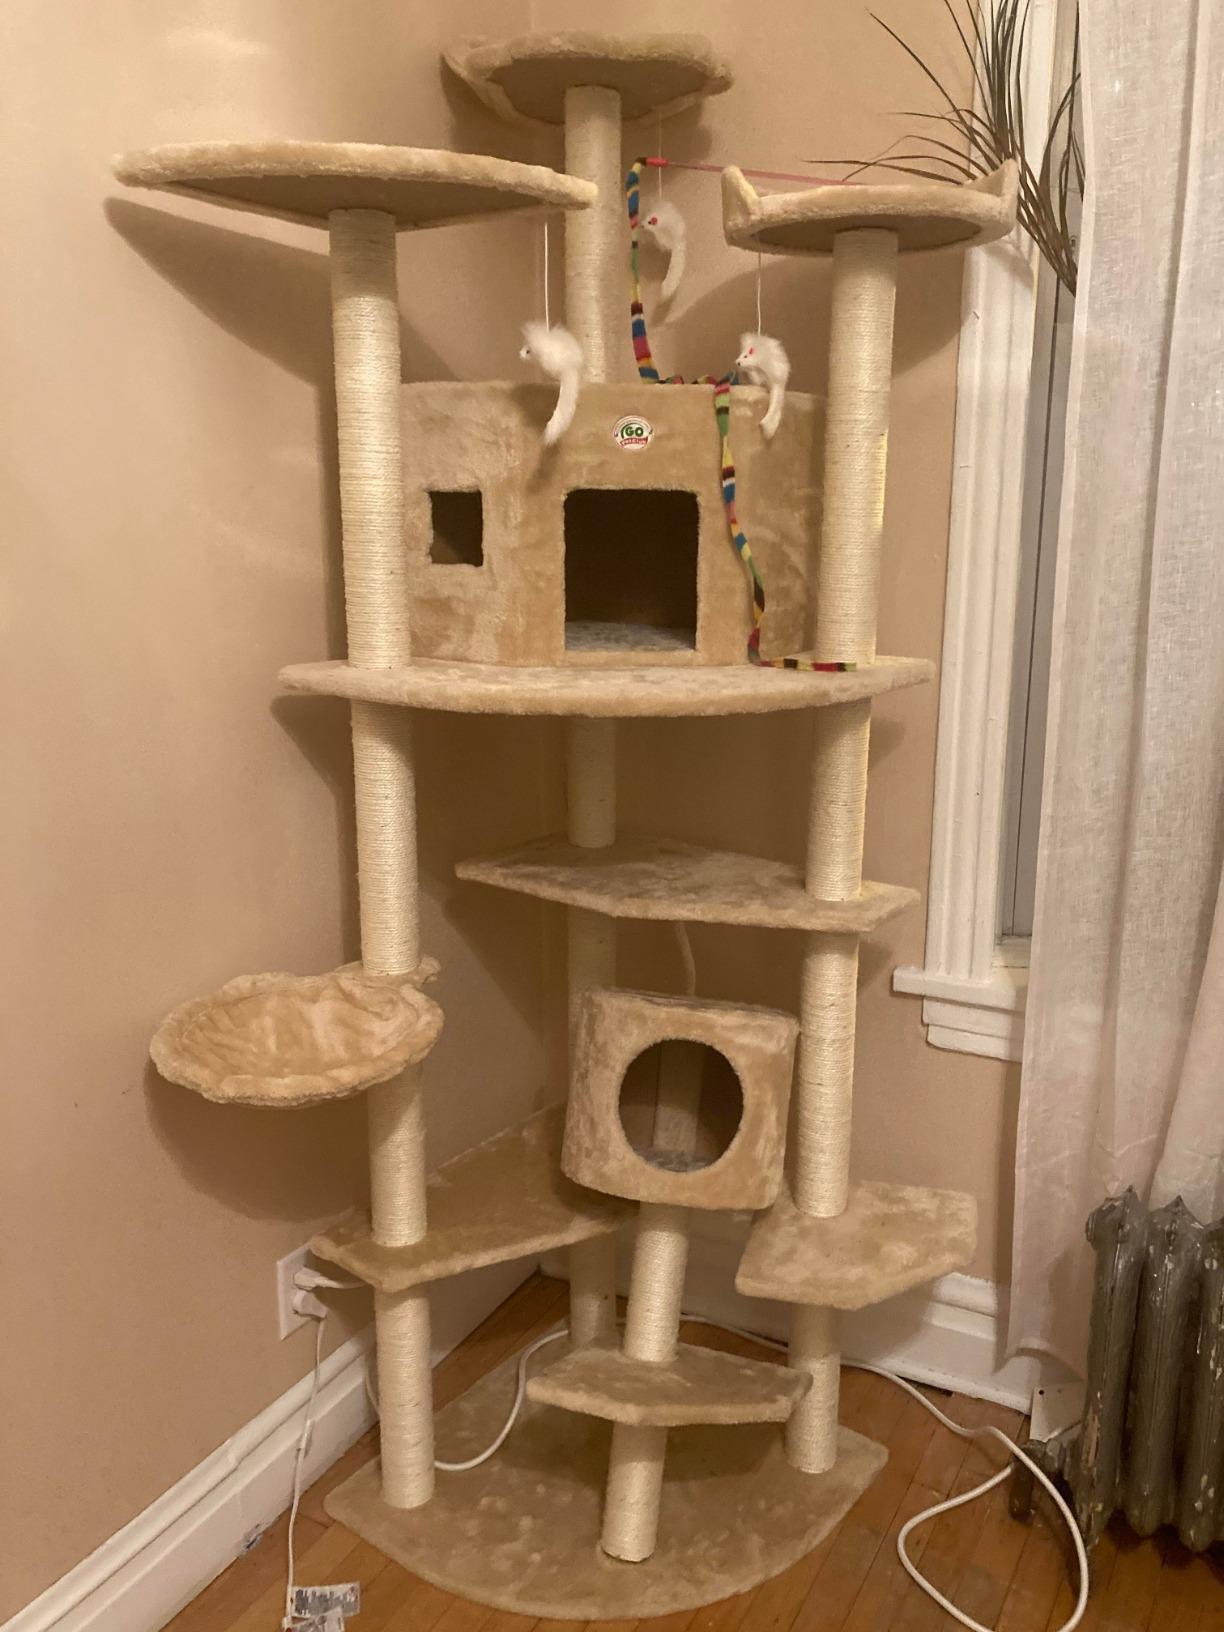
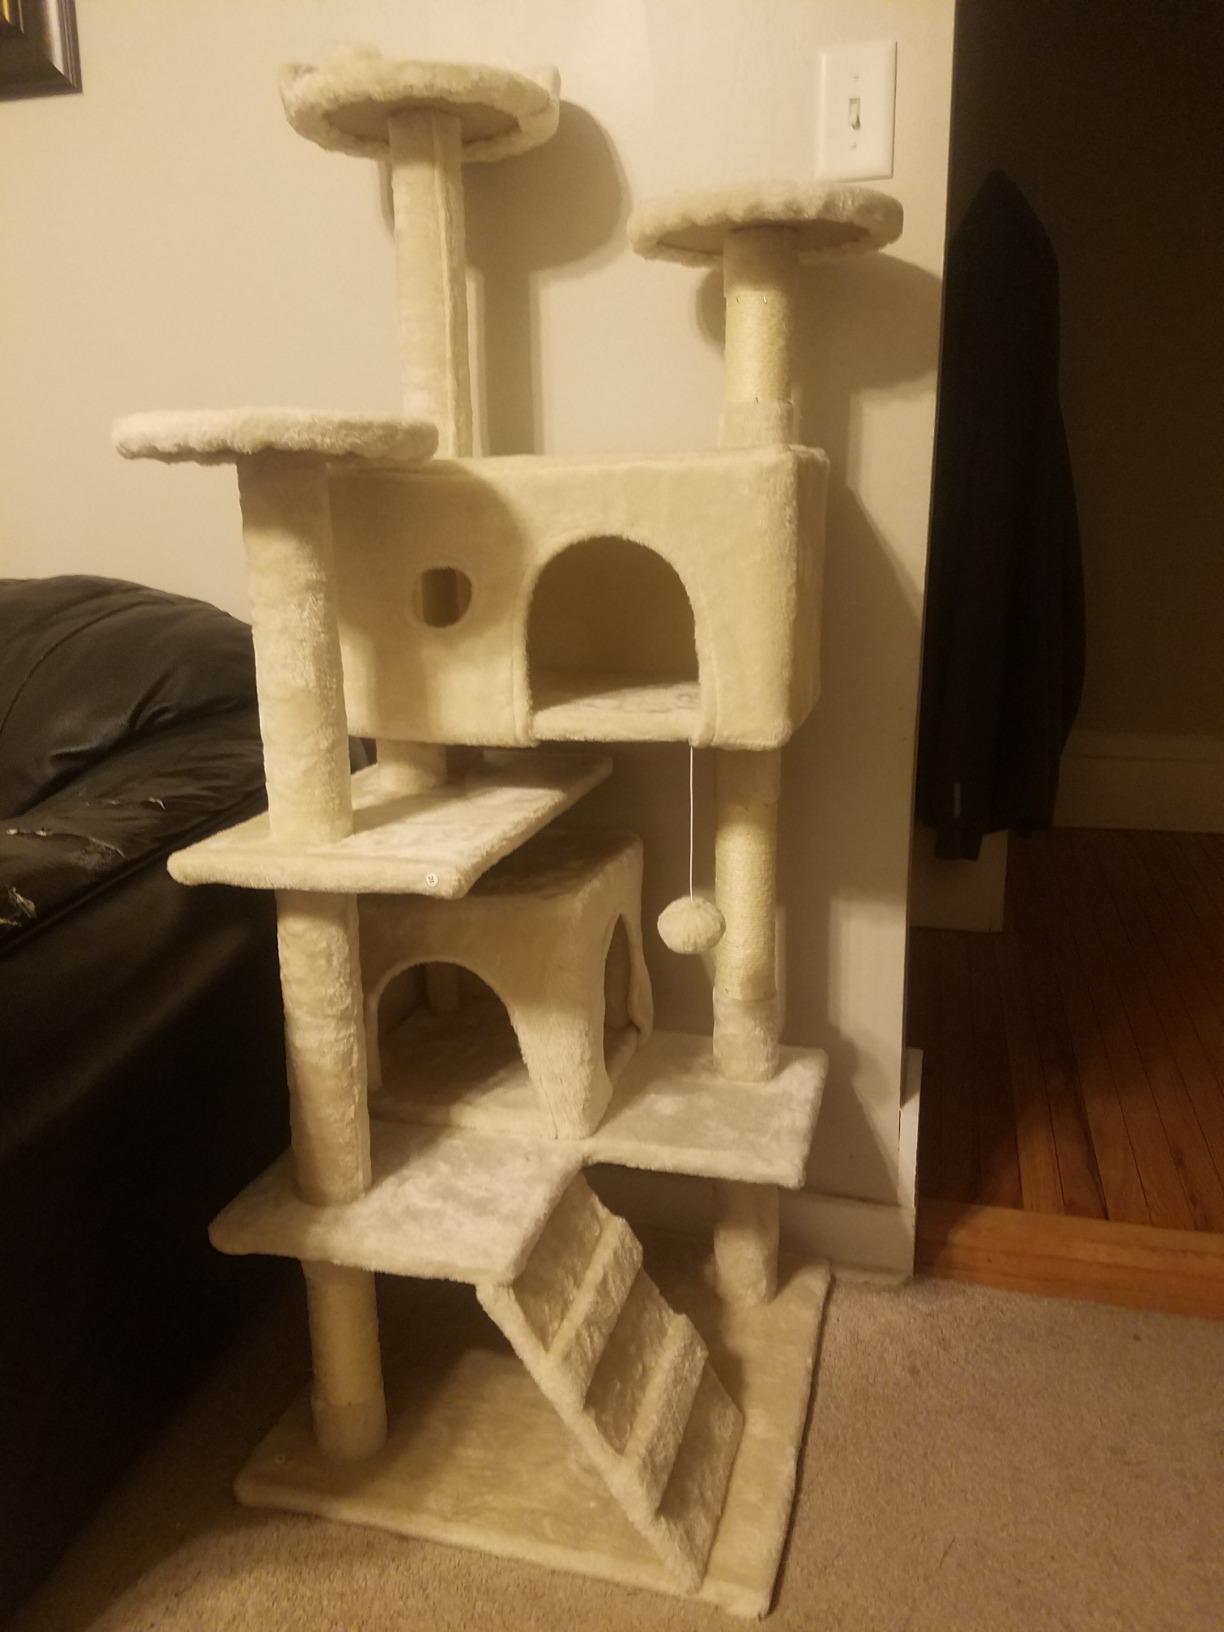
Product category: items_cat tree
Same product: no